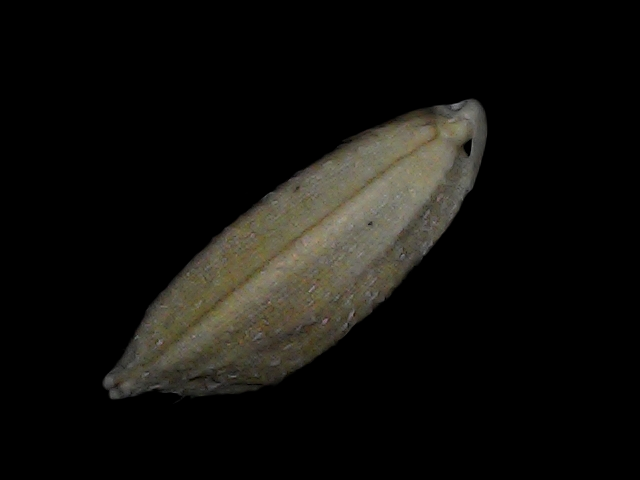
Rice variety: Bd93